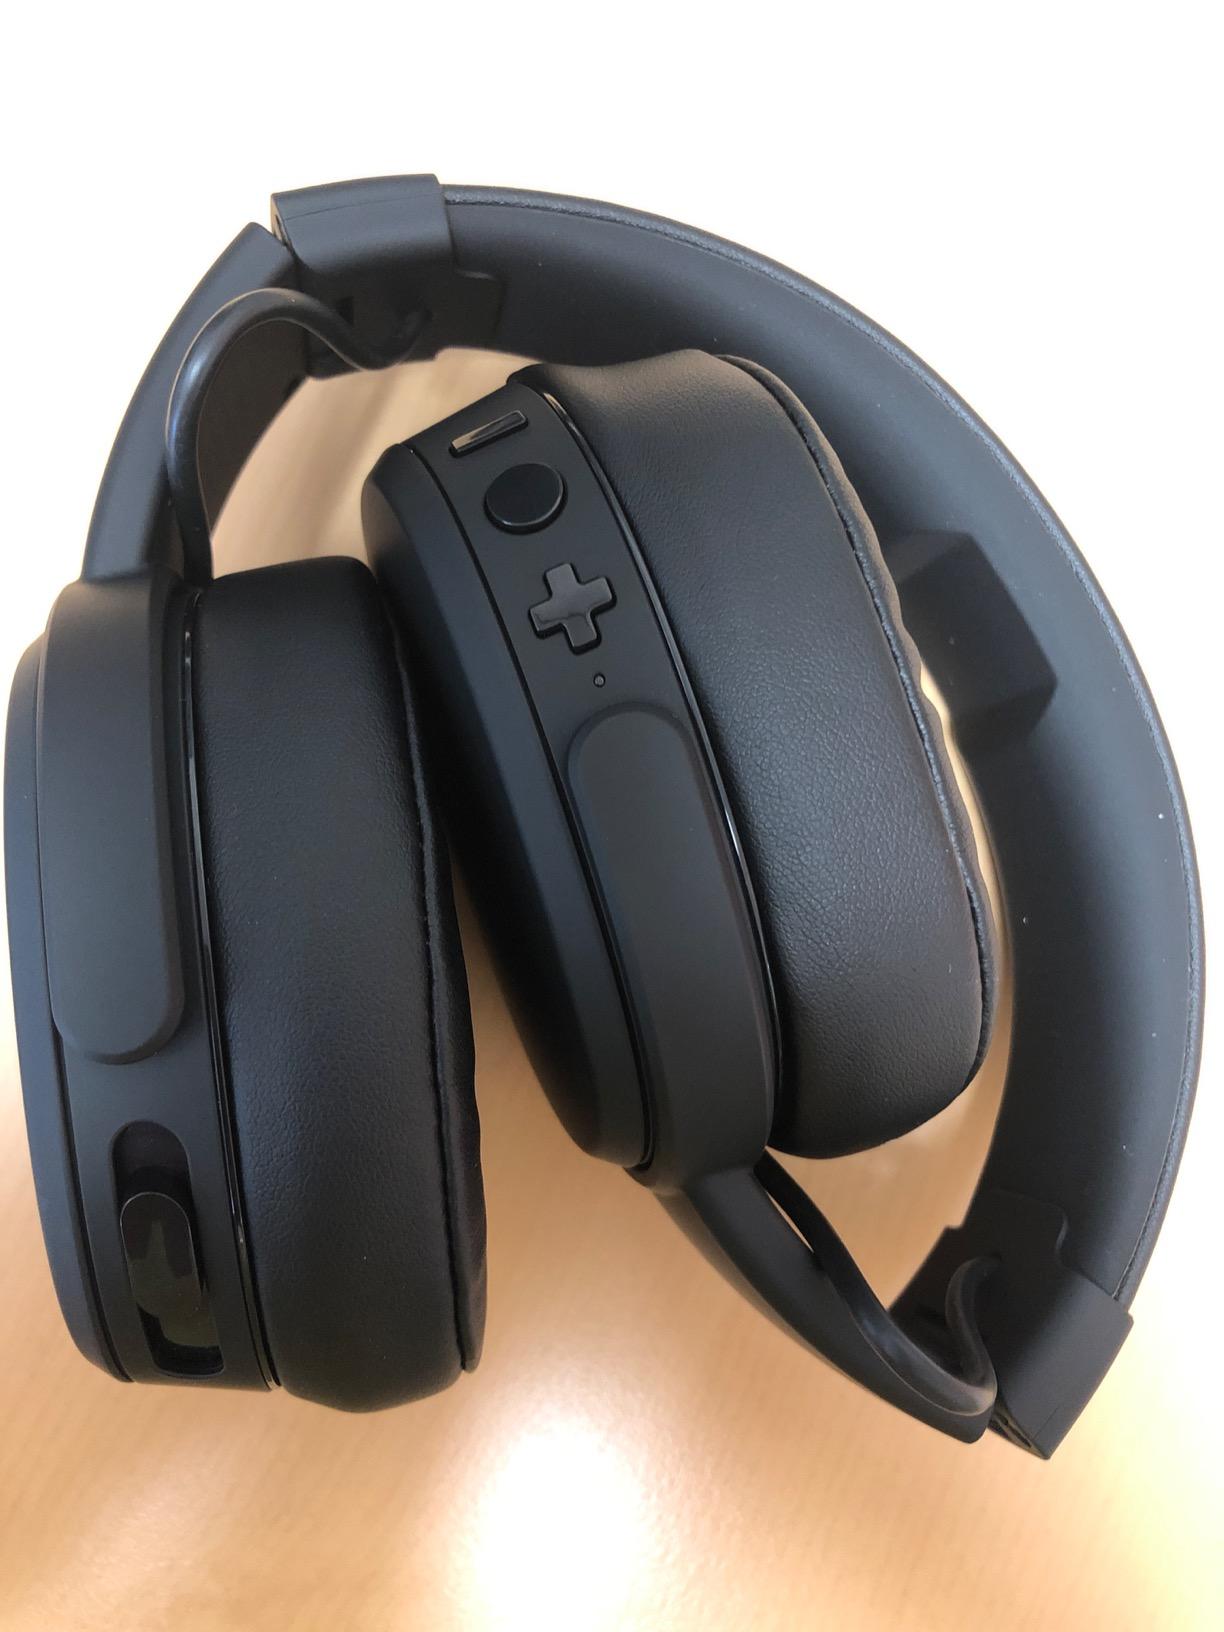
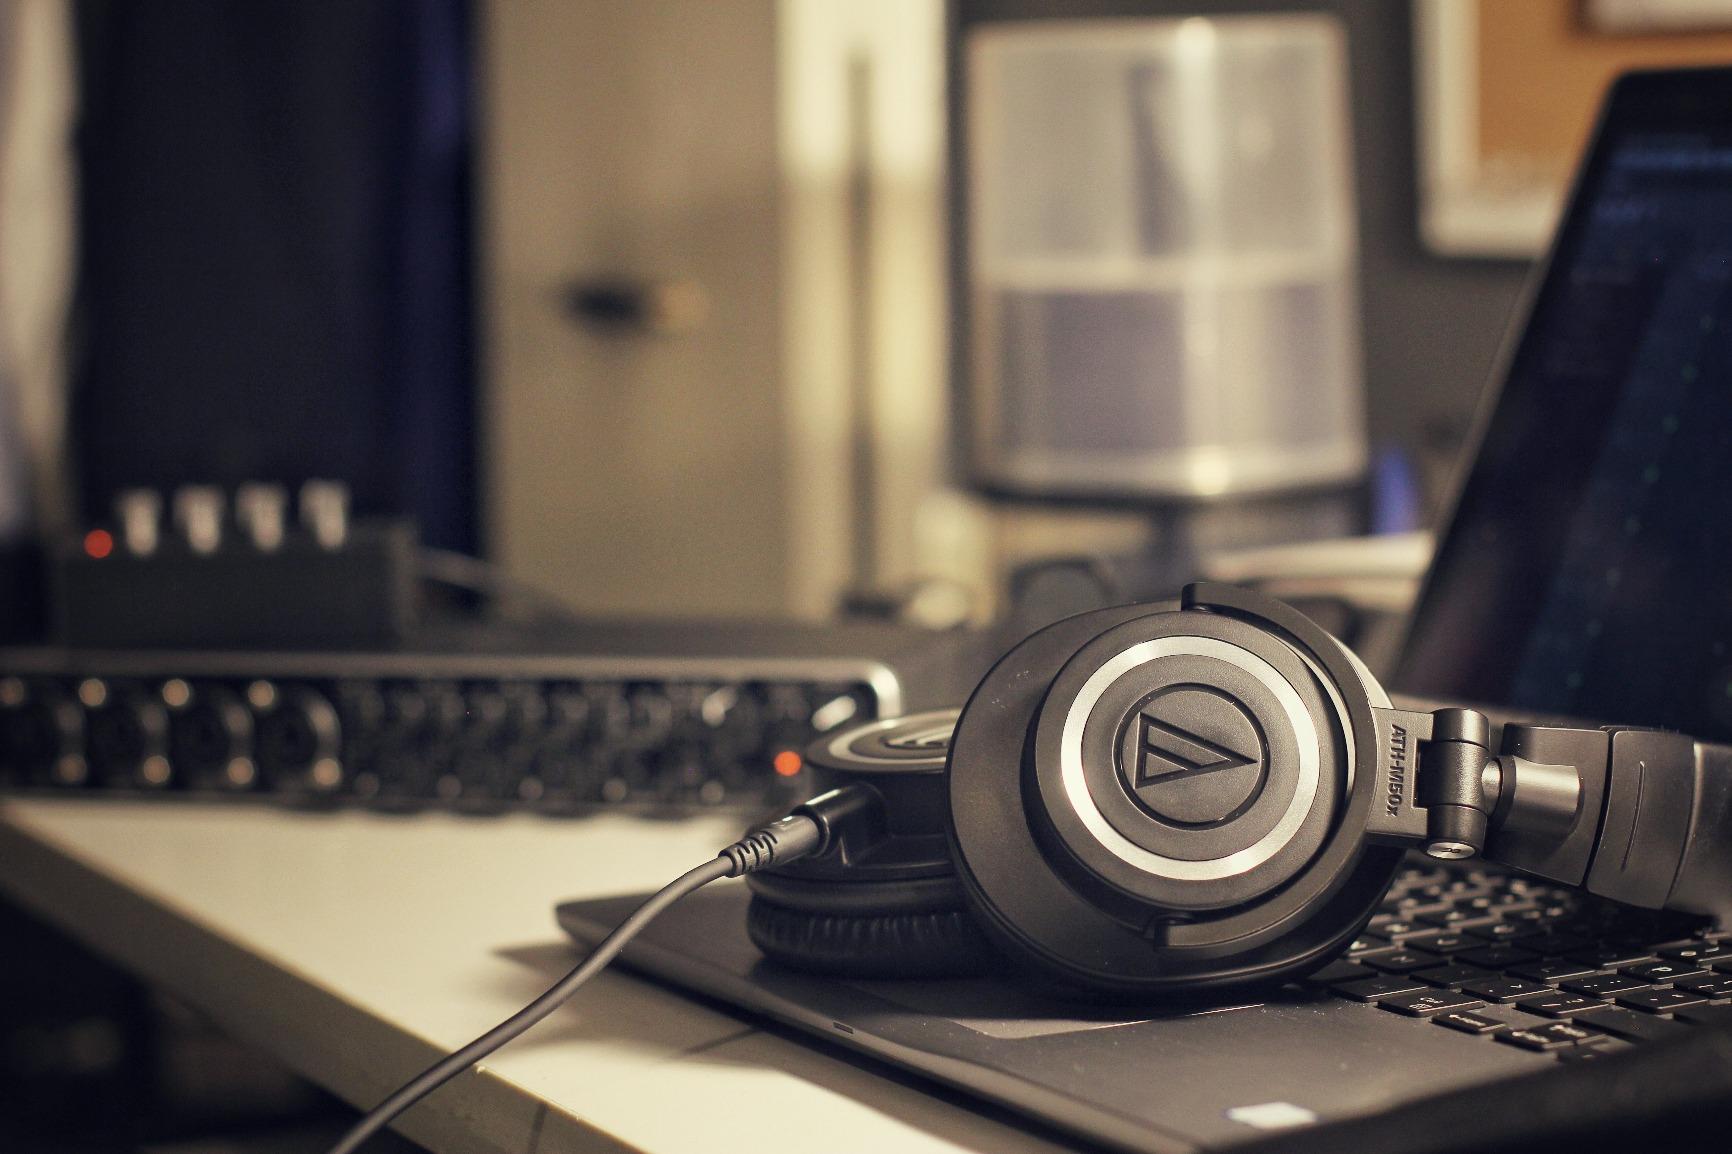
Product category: headphones
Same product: no